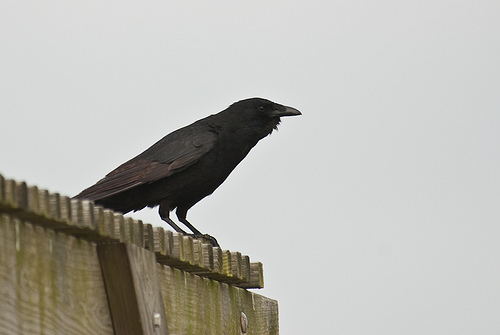
this is a black bird with black feet and a black beak.
this bird is black with long legs and has a very short beak.
this is a black bird with a brown wing and a long pointy beak.
this is an all black bird from head to feet, the bill is large, thick and pointed.
bird with sharp and pointed beak that is slightly curved at the tip, and the body is fully covered in black except for the gray wings
this bird is all black and has a long, pointy beak.
this large bird has black thighs, wings, breast and belly.
this large bird has a large black bill, with black feathers.
this bird is dark black on its head and belly, and brownish black on its wings.
this bird has a completely black body, with long legs and a short beak.
Species: Fish Crow